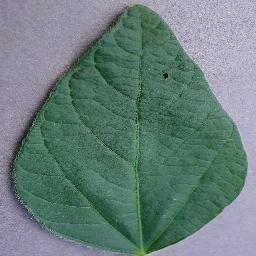
Label: Soybean___healthy